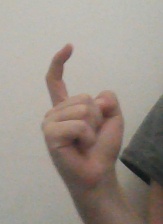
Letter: ra